Tharsis

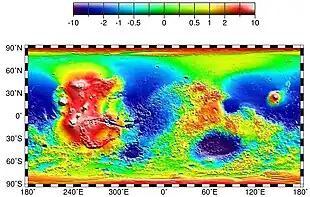
Global topography of Mars based on MOLA data. The Tharsis bulge is the large area at left (shown in shades of red and white). Amazonis and Chryse Planitiae are the blue areas left (west) and right (east) of Tharsis, respectively. In this image, the higher average elevation of the southern hemisphere (zonal spherical harmonic degree 1) has been removed to highlight the elevation contrast of Tharsis with the rest of the planet.

Tharsis can have many meanings depending on historical and scientific context. The name is commonly used in a broad sense to represent a continent-sized region of anomalously elevated terrain centered just south of the equator around longitude 265°E. Called the Tharsis bulge or Tharsis rise, this broad, elevated region dominates the western hemisphere of Mars and is the largest topographic feature on the planet, after the global dichotomy.